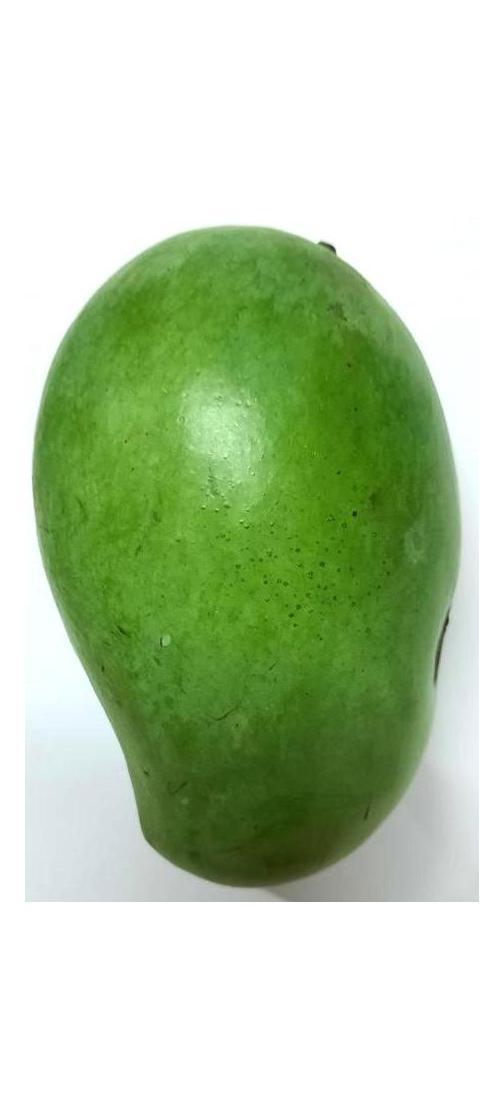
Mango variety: Amrapali